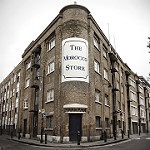
Label: buildings